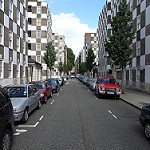
Label: street